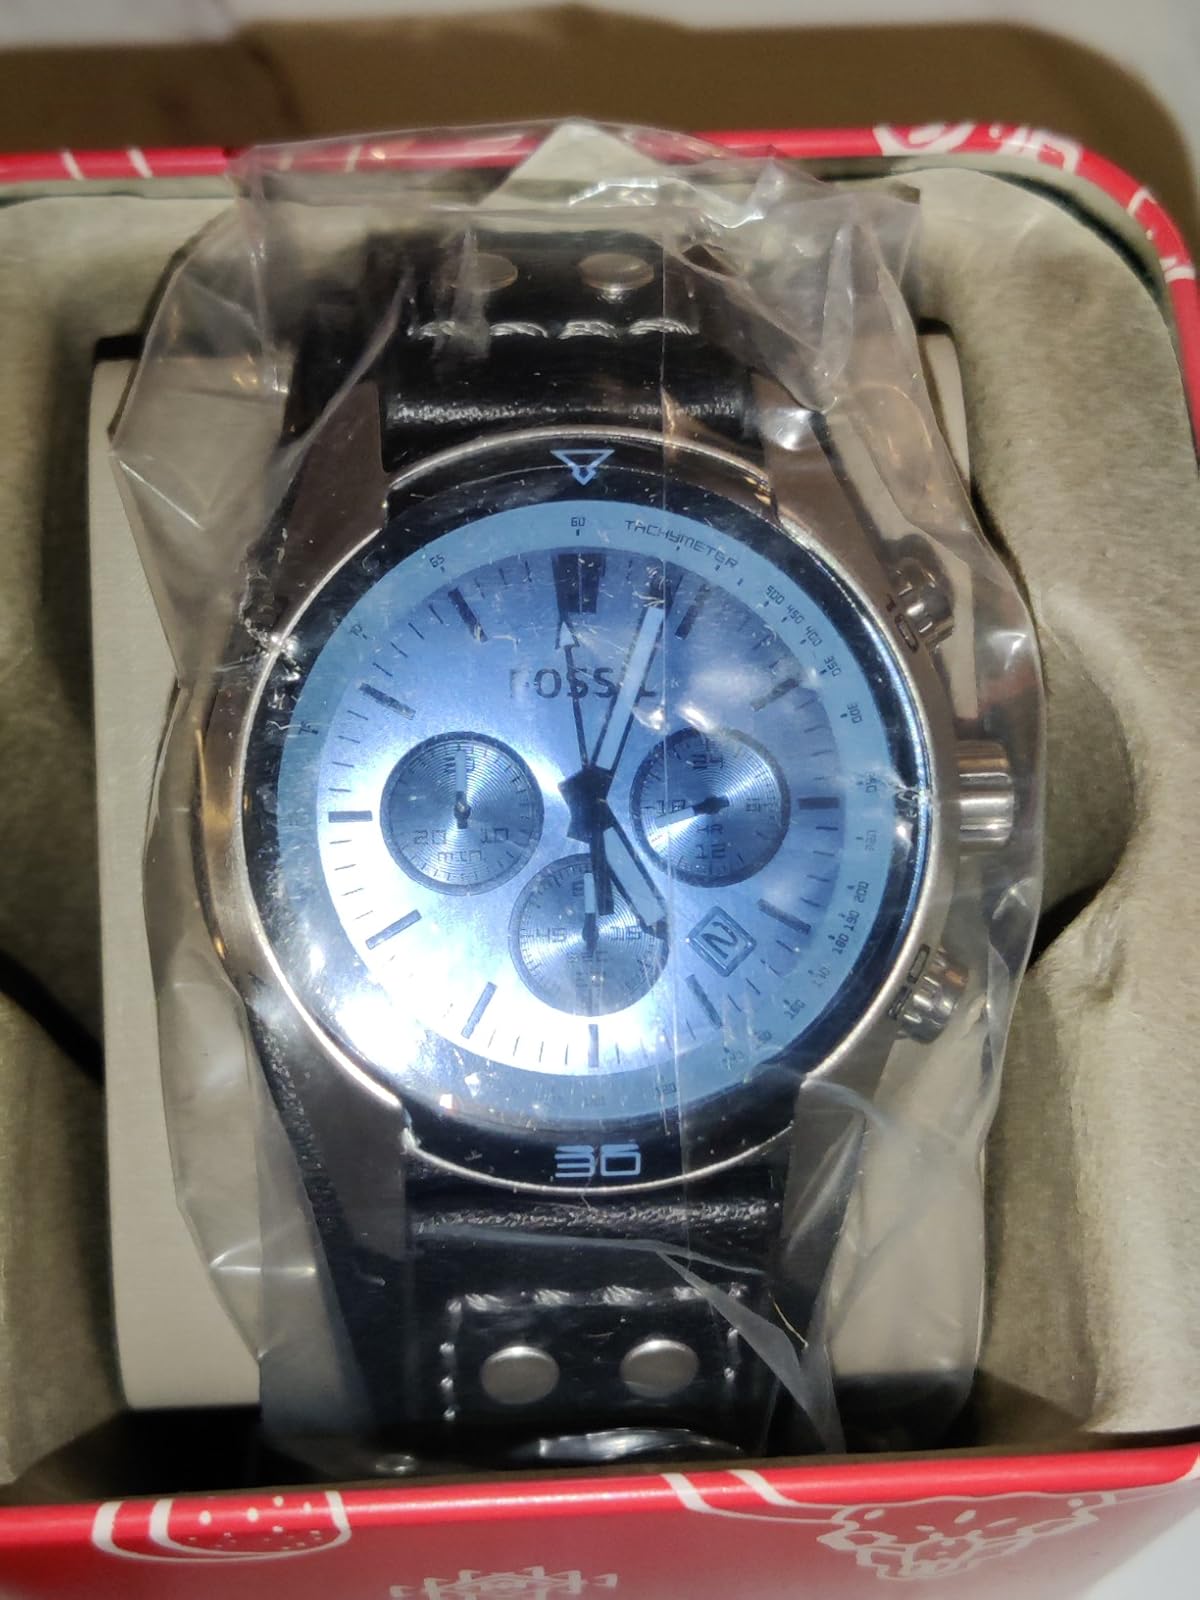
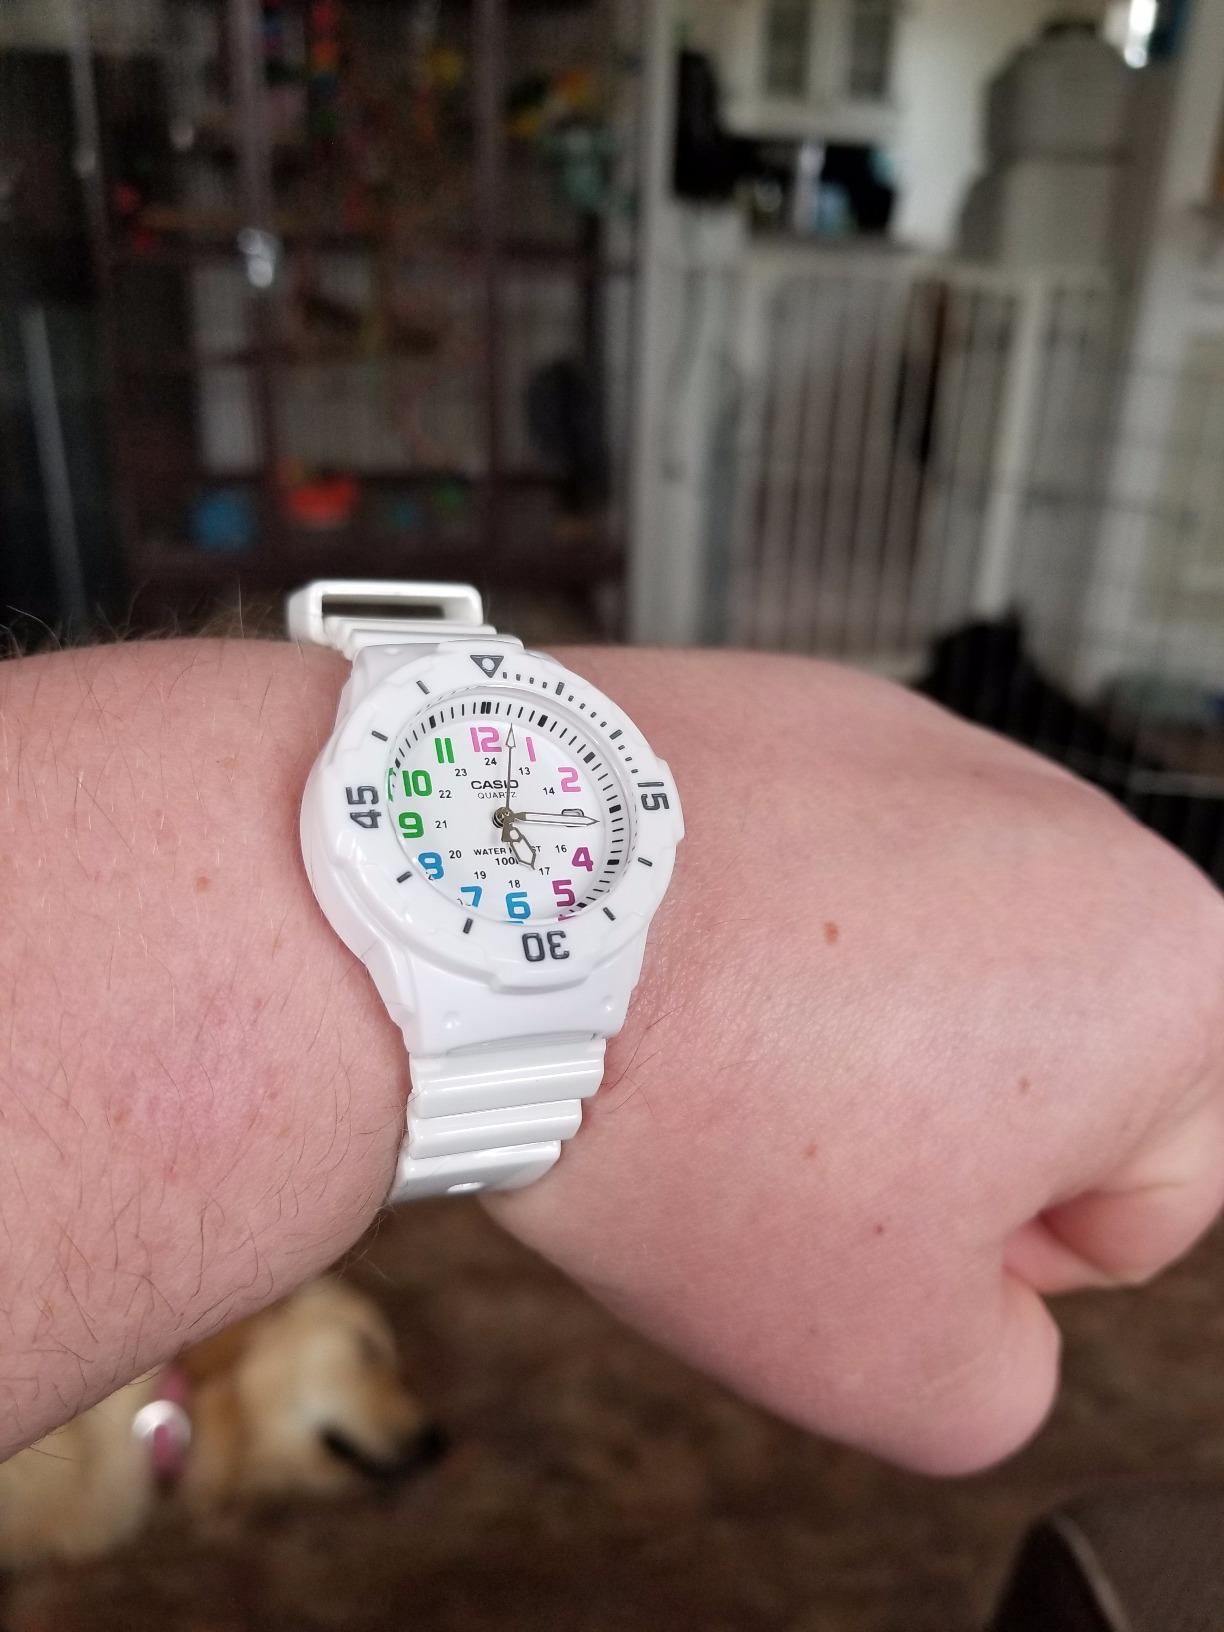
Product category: accessories_watch
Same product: no